Wheaton Chambers

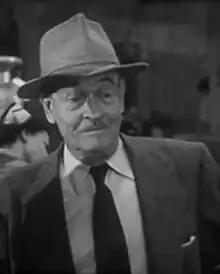
Chambers in the televisionseries "Medic" in "Flash of Darkness", 1954

James Wheaton Chambers (October 13, 1887 – January 31, 1958) was an American actor during the 1930s, 1940s, and 1950s. He appeared in more than 200 films and television series during his career.